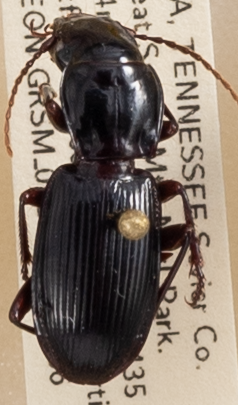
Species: Pterostichus acutipes acutipes
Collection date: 2019-08-06
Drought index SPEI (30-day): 1.69
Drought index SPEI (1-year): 2.09
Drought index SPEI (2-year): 2.09